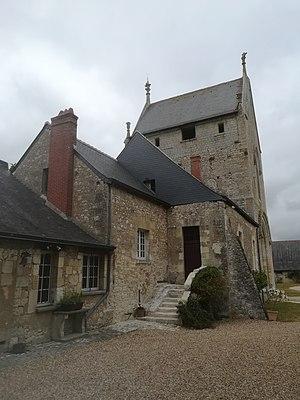
Vue, depuis la cour intérieure de la ferme fortifiée de Meslay, de la façade sud du portail d'entrée monumental et des bâtiments attenants
La ferme de Meslay est un monument historique, situé sur la commune de Parçay-Meslay dans l'Indre-et-Loire, dont la construction a été menée vers 1220 sous la direction de l'abbé Hugues de Rochecorbon et qui était une dépendance de l'abbaye de Marmoutier. Elle est aussi connue, par dérivation, sous le nom de Grange de Meslay, puisque la ferme a été conçue pour contenir et protéger une grange d'importance gérée par une communauté monastique, laquelle grange subsiste de nos jours dans la cour intérieure de la ferme fortifiée.